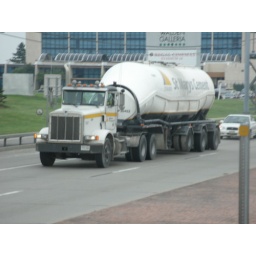
They have a plant on the water front in South Buffalo.